2011–12 Columbus Blue Jackets season

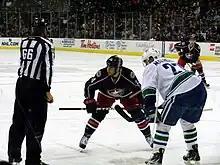
Derek MacKenzie takes a face-off against the Vancouver Canucks' Manny Malhotra during the December 13 game

After the first five games, all losses, Jeff Carter suffered a broken foot that kept him out of the line-up for 10 games. While Carter was injured, the Blue Jackets continued to lose games. In the eighth game of the year, they had a chance to end the losing streak against the Ottawa Senators. Columbus held a 3–2 lead with under a minute to play. Jason Spezza tied the game on a late power play, and with just 4.7 seconds remaining, Milan Michalek notched the winning goal for the Senators. The loss helped set a franchise record for futility with a 0–7–1 record to start a season. The losing streak came to an end three days later with a win over the Detroit Red Wings. During the game, several milestones were reached. James Wisniewski made his Columbus debut, Ryan Johansen and John Moore scored their first career NHL goals and Grant Clitsome had a career-high three assists. Columbus was unable to create any momentum from the win, however, and continued to struggle, culminating in a 2–12–1 record, which was the worst start to an NHL season for any team in 19 years. With the team struggling, management attempted to "shake things up" by making some roster moves. The first move was the acquisition of center Mark Letestu from the Pittsburgh Penguins. Next, they traded defenseman Kris Russell to the St. Louis Blues for Nikita Nikitin. As the clubs slow start continued, there were rumors that Head Coach Scott Arniel would be fired and replaced with Ken Hitchcock. Hitchcock had previously coached the Blue Jackets to their only playoff appearance in club history and was still under contract with the franchise through to the end of the season. Before any of these rumors came to fruition, the St. Louis Blues asked Columbus for permission to hire Hitchcock, which the Blue Jackets allowed. Hitchcock began his Blues coaching career with a 6–1–2 record in his first nine games, while Columbus amassed a 6–13–3 record to start the season.